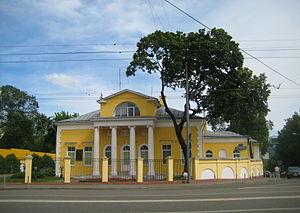
L'hôtel particulier Abrikossov est un hôtel particulier situé à Moscou dans l'arrondissement Khamovniki du district administratif central. Son adresse est au 51/10 rue Ostojenka, non loin de la cathédrale du Christ-Sauveur. Il a été construit pour la famille Abrikossov, richissime dynastie de marchands moscovites, importateurs de denrées exotiques et de produits d'épicerie et confiseurs industriels.
Le SVR ou Service des renseignements extérieurs de la fédération de Russie est la forme administrative actuelle de l'espionnage extérieur politique russe.